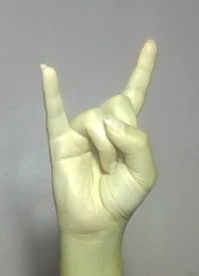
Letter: la